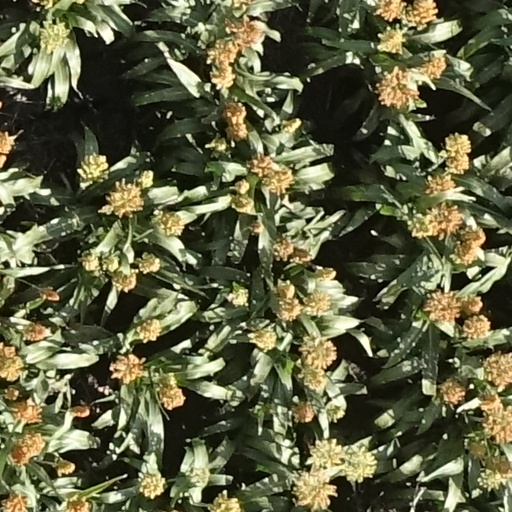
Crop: sorghum